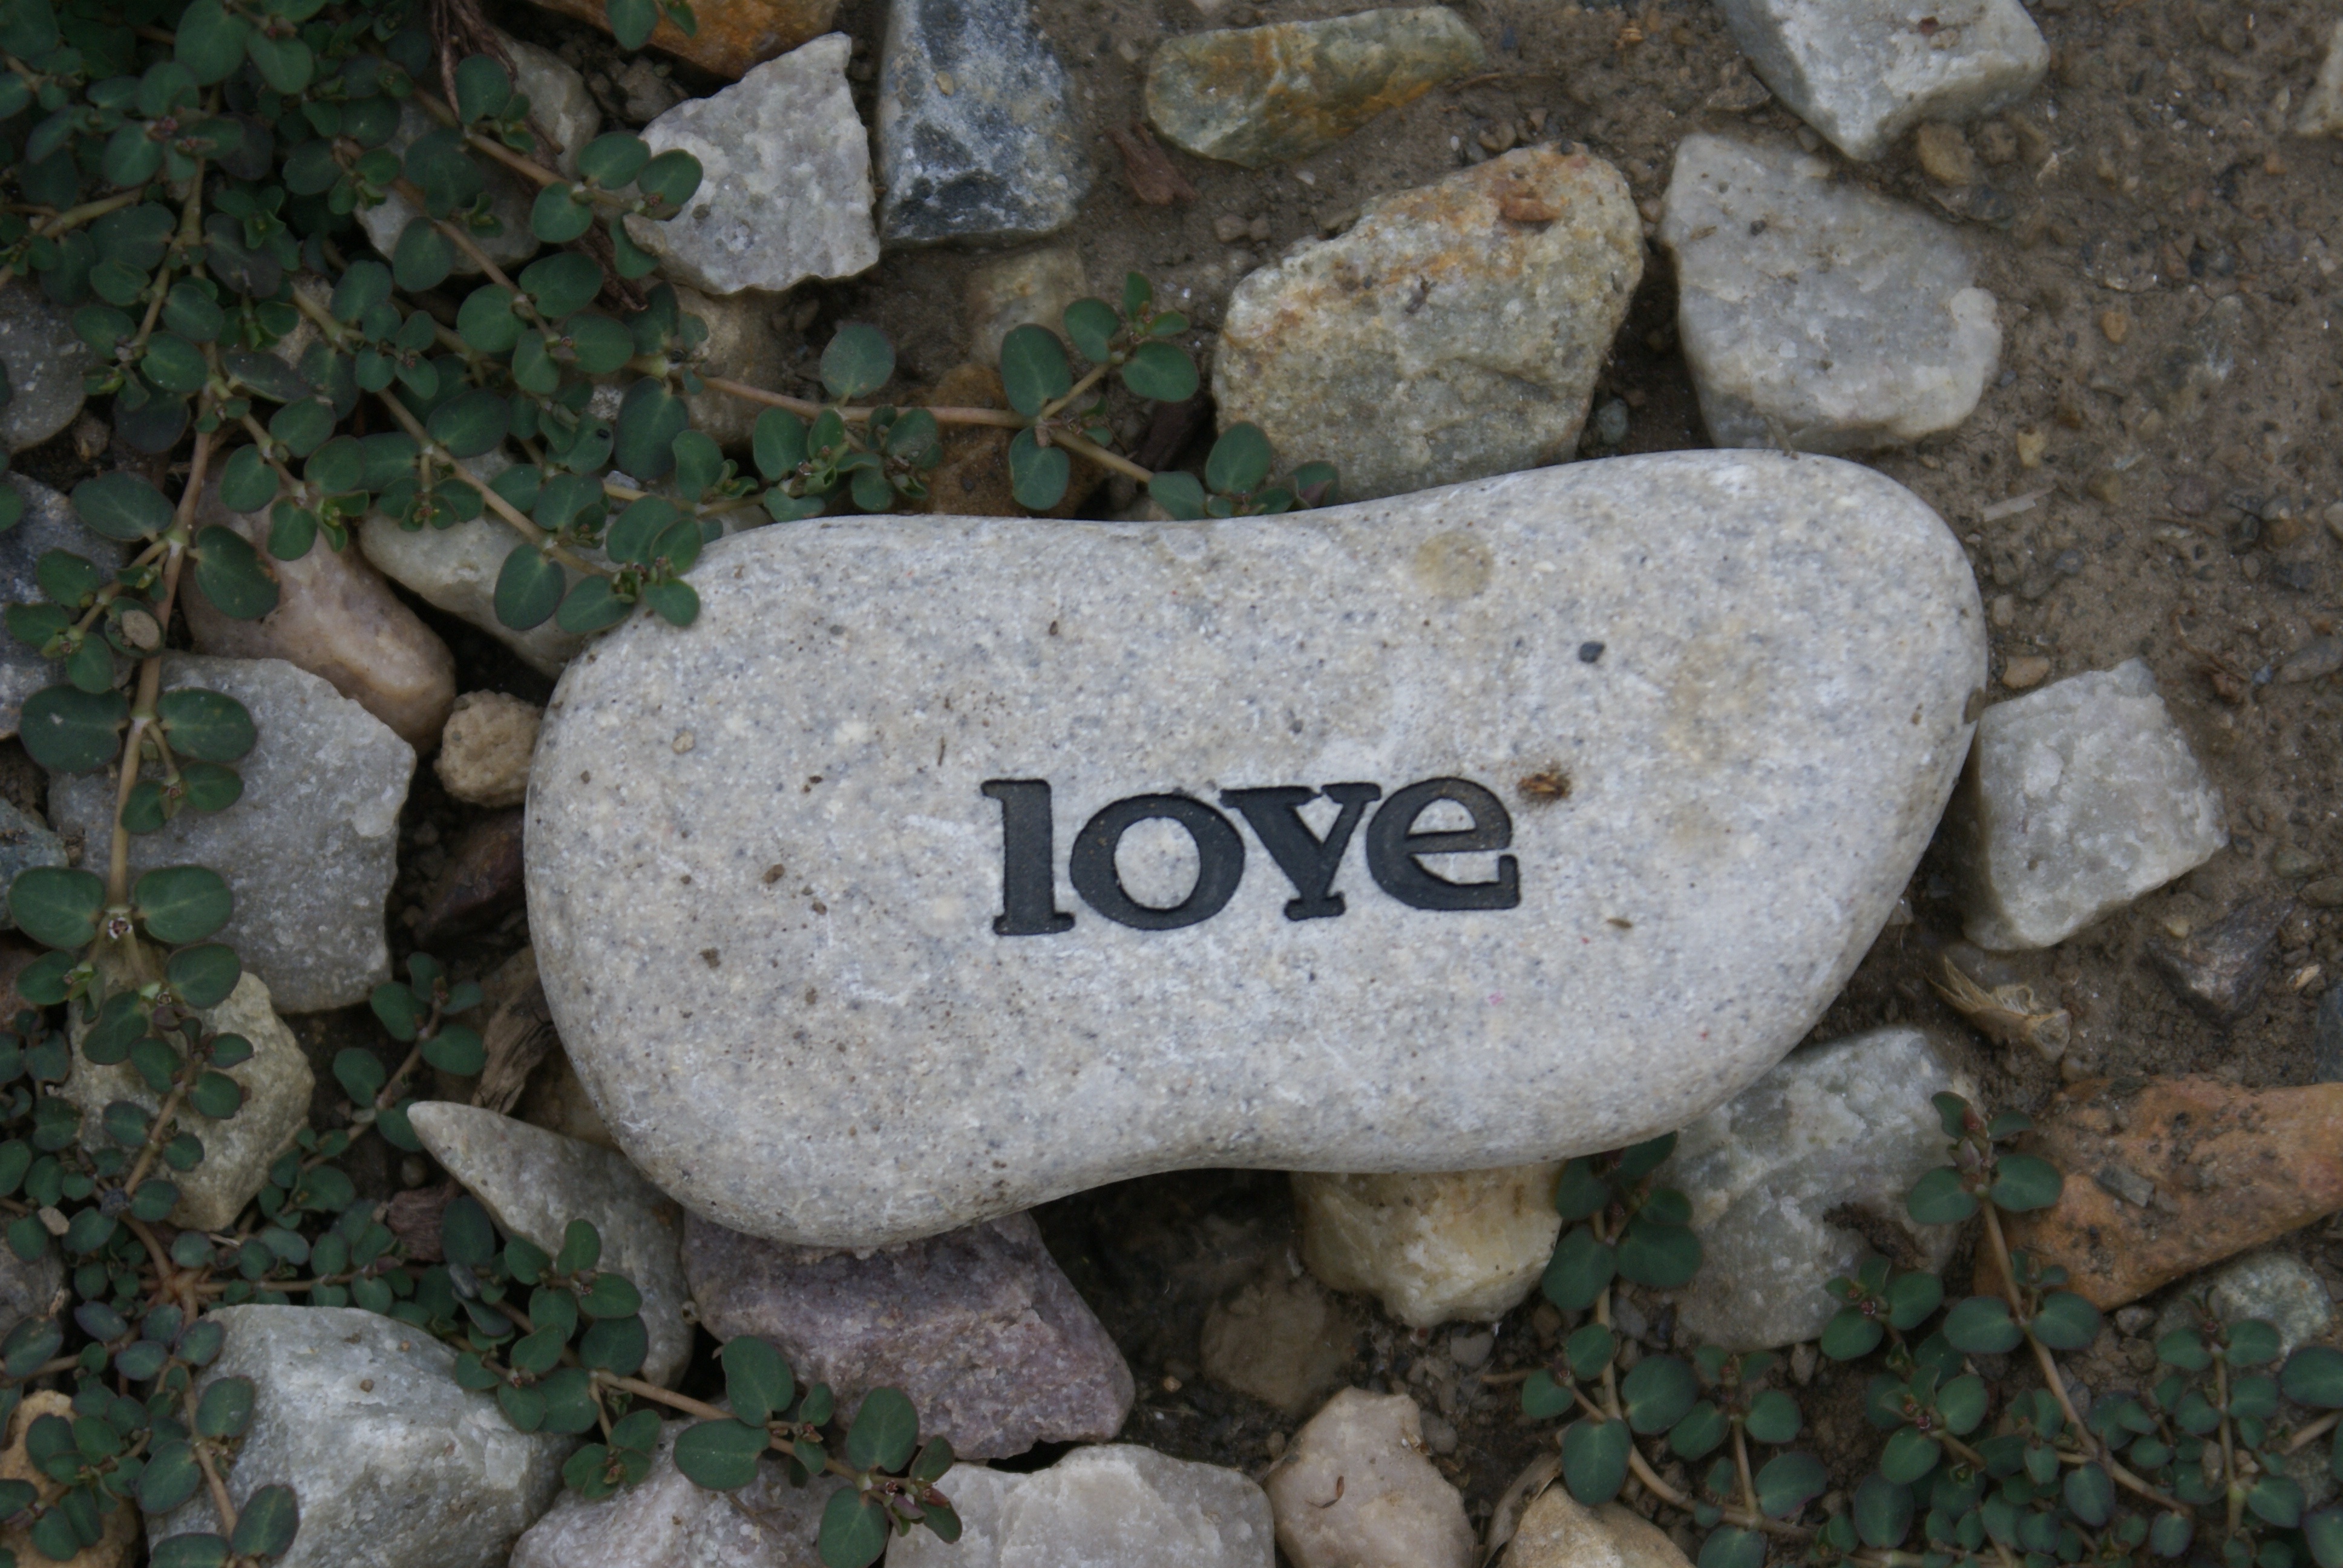
nature, rock, love, soil, material, geology, boulder